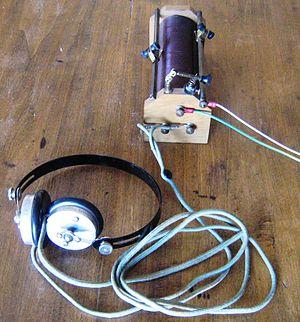
Poste a galène Oudin pour l'écoute de la bande 100 kHz à 6 MHz (45 à 3000 mètres). Le poste Oudin est plus pour l'écoute ordinaire, utilisable par le grand public, une plus grande puissance du circuit d'accord inductance-condensateur arrive a l'écouteur, d’une utilisation très simple, aussi peu coûteux que possible, destiné uniquement pour la radiodiffusion des grandes ondes (GO ou LW), de la radiodiffusion des petites ondes (PO ou MW), si l'on dispose d'une antenne radioélectrique suffisamment développée, la réception nocturne des grands postes européens est possible (portée jusqu’à 2000 km). Le poste Oudin est le plus facile à construire. Le poste Oudin ne permet plus l’écoute de la radiodiffusion dans les bandes décamétrique ou les signaux de dix, quinze, vingt postes d’émission sont perçu au même instant sur le même réglage.
Le récepteur à cristal connu sous les noms de poste à galène, de poste à diode ainsi que de poste à pyrite est un récepteur radio à modulation d'amplitude extrêmement simple qui historiquement dès le début du XXᵉ siècle permit la réception des ondes radioélectriques des premières bandes radios, des signaux de la tour Eiffel et des premiers postes de radiodiffusion. Le récepteur à cristal équipait les stations de T.S.F. des navires, les stations de T.S.F. des ballons dirigeables, les stations de T.S.F. des avions, les stations portables. Il a aussi permis à des milliers d'amateurs de s'initier à l'électronique et joua un rôle important pour la diffusion de messages pendant la Première Guerre mondiale et pendant la Seconde Guerre mondiale.
Paul Oudin est un médecin français.